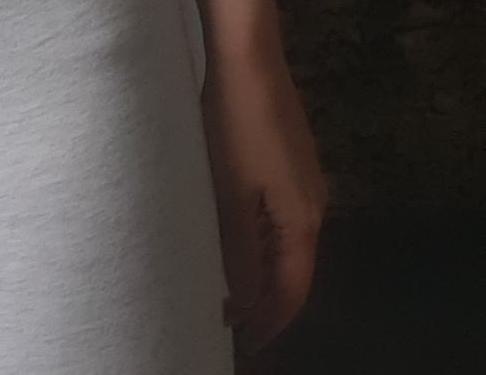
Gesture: no_gesture